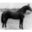
Label: horse